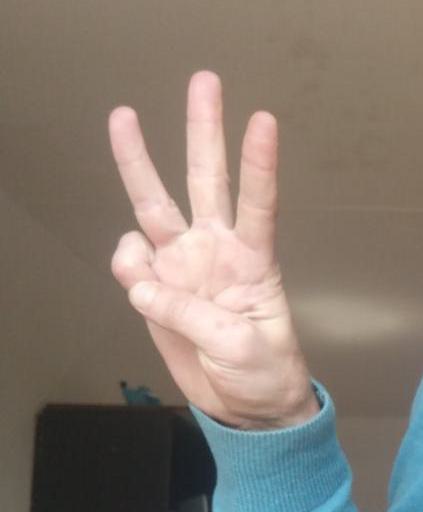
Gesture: three